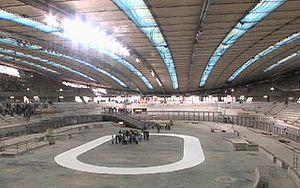
Le vélodrome de Londres, officiellement Lee Valley VeloPark ou London Velopark est un vélodrome situé à Londres au Royaume-Uni qui accueille les compétitions de cyclisme sur piste lors des Jeux olympiques d'été de 2012 et les championnats du monde de cyclisme sur piste en 2016. L'enceinte accueille également les Six jours de Londres depuis 2015.
Les lieux d'accueil pour les Jeux Olympiques de 2012 et les Jeux Paralympiques de 2012 sont principalement basés à Londres, bien que certains évènements ont lieu autre part au Royaume-Uni, certaines infrastructures n'étant pas disponibles dans la capitale.